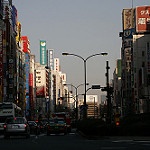
Scene: Outdoor